Hassan Rouhani

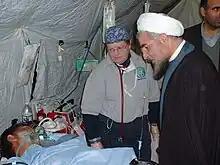
Rouhani visiting Federal Emergency Management Agency (FEMA) field hospital after the 2003 Bam earthquake

During the Iran–Iraq War, Rouhani was a member of the Supreme Defense Council (1982–1988), member of the High Council for Supporting War and headed its executive committee (1986–1988), deputy commander of the war (1983–1985), commander of the Khatam-ol-Anbiya Operation Center (1985–1988), and commander of the Iran Air Defense Force (1986–1991). He was appointed as Deputy to Second-in-Command of Iran's Joint Chiefs of Staff (1988–1989).